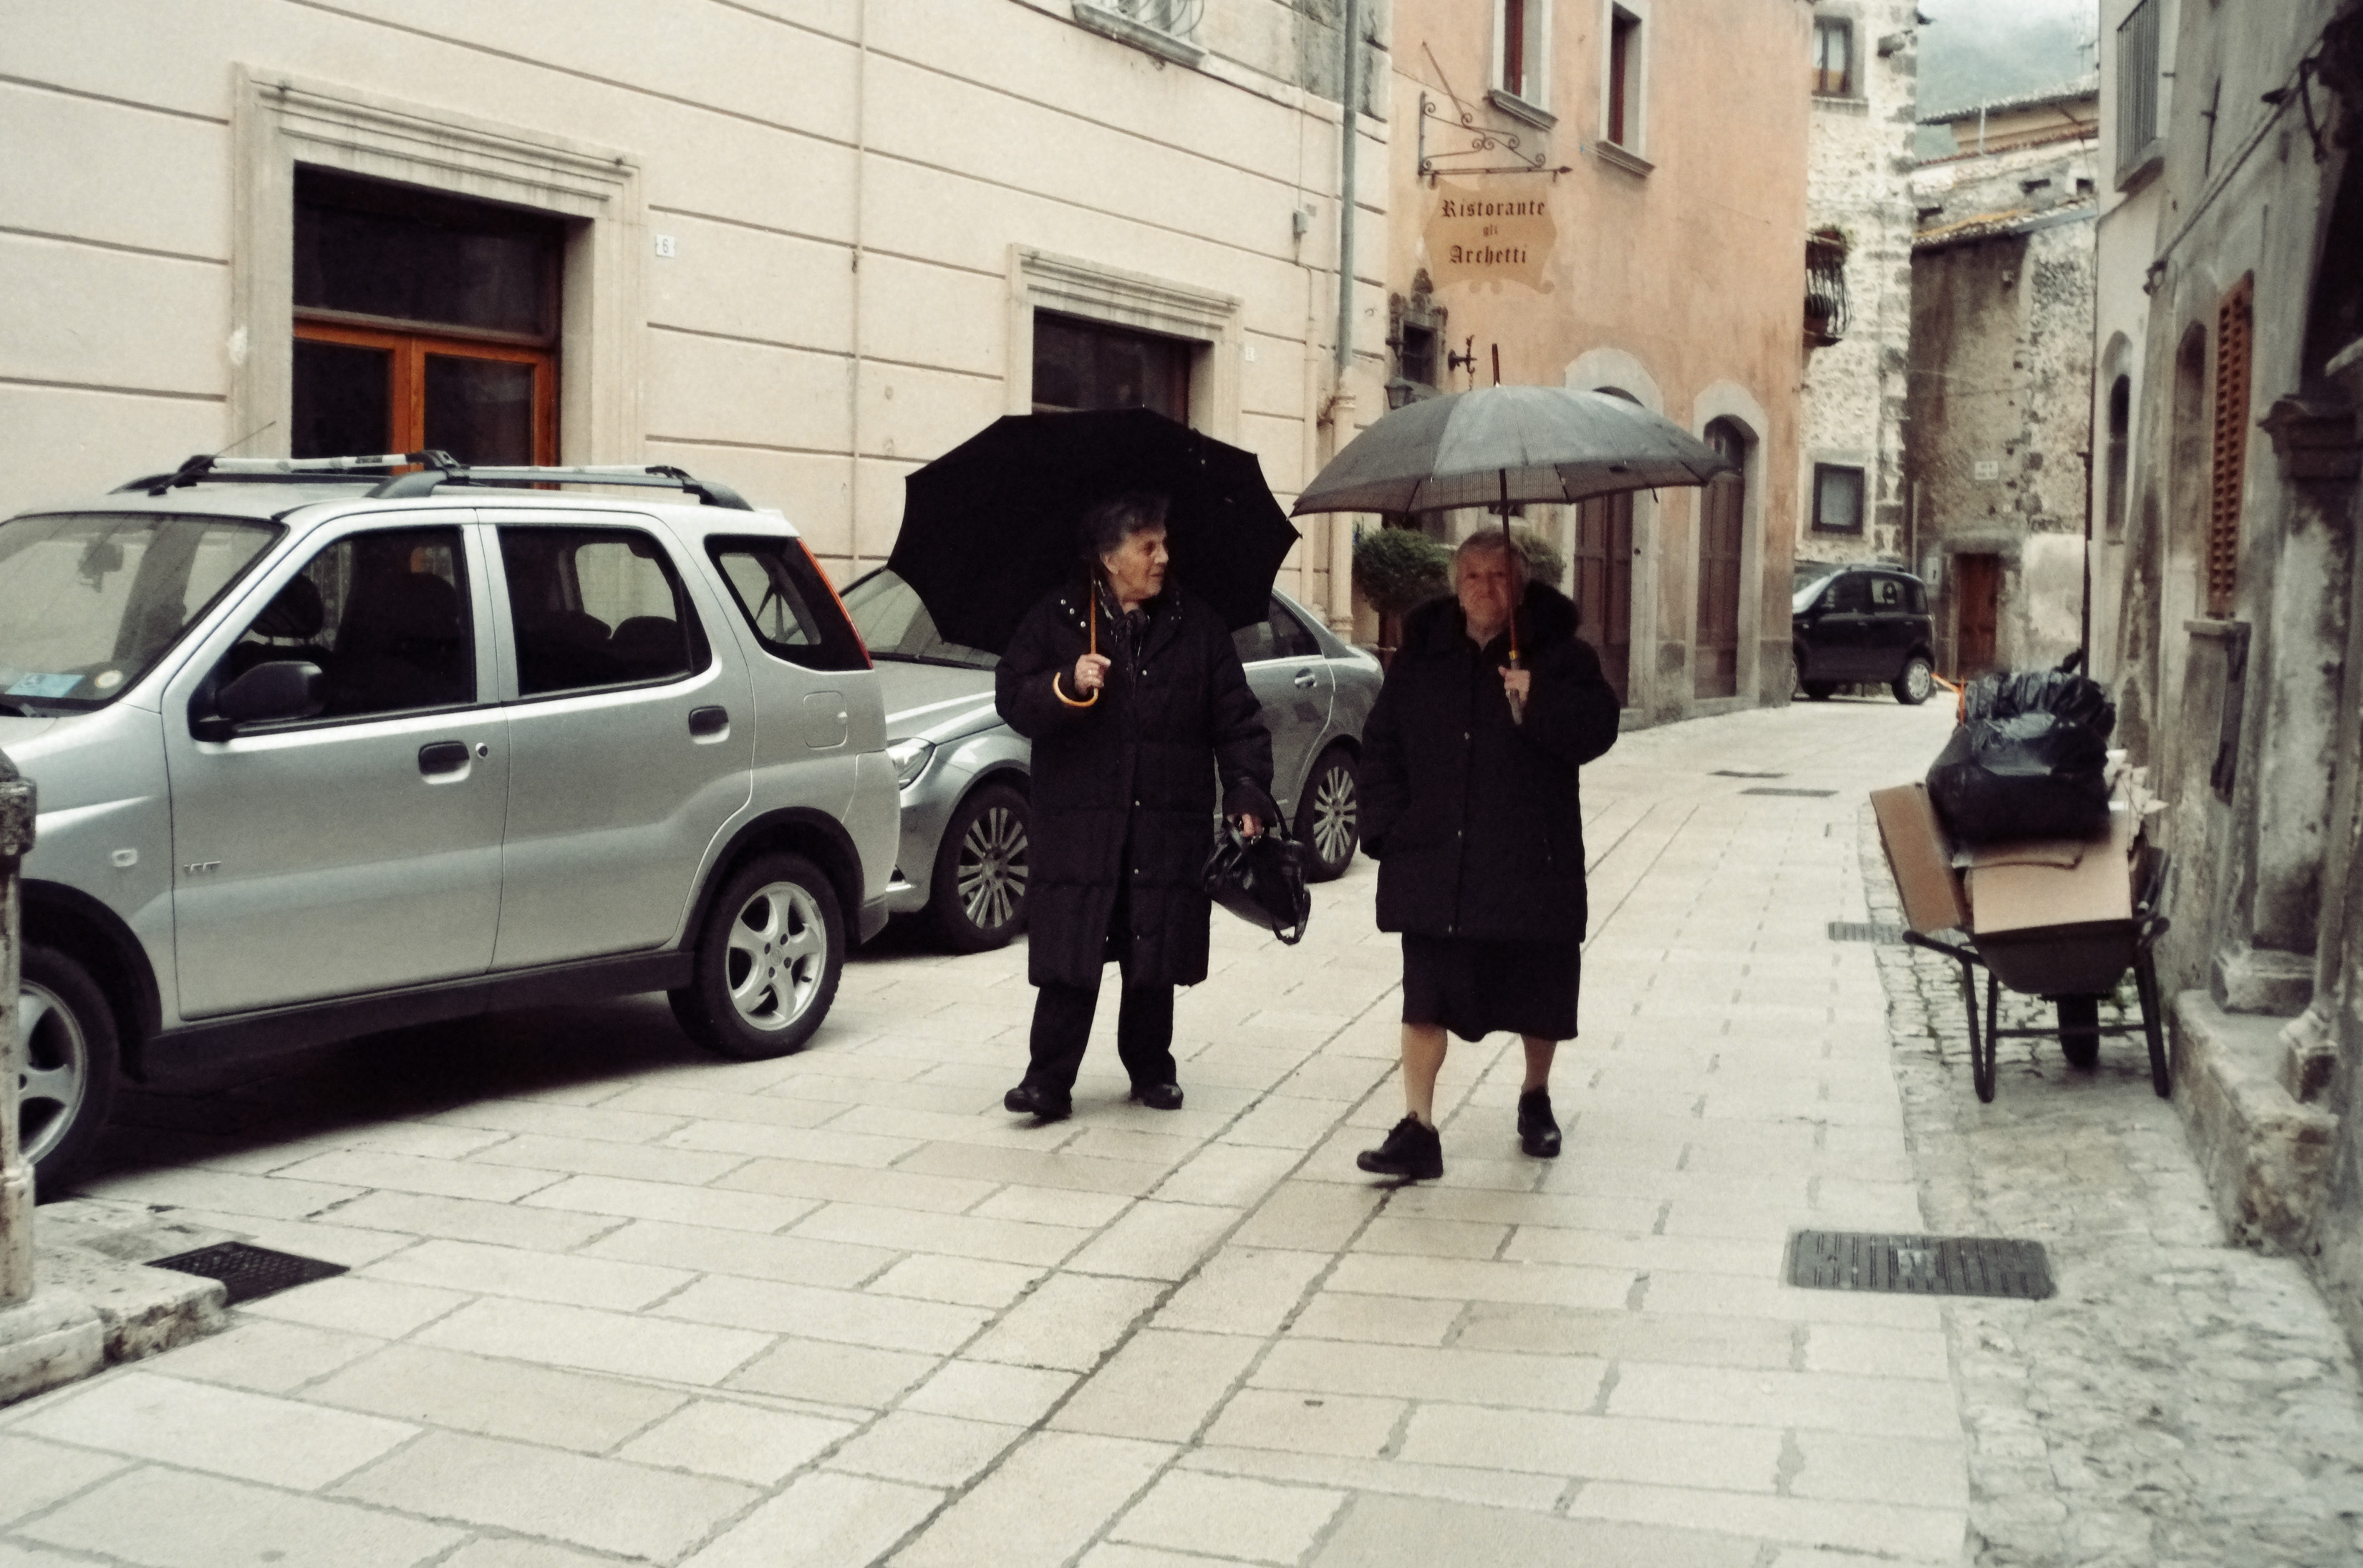
pedestrian, street, car, vehicle, italy, fuji, fujix, fujixe1, e1, scanno